Norwegian National Road 555

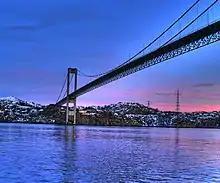
The Sotra Bridge carries National Road 555 over Knarreviksundet

National Road 555 is a long national road which runs from the city center of Bergen to Kolltveit in Øygarden Municipality in Vestland county, Norway.